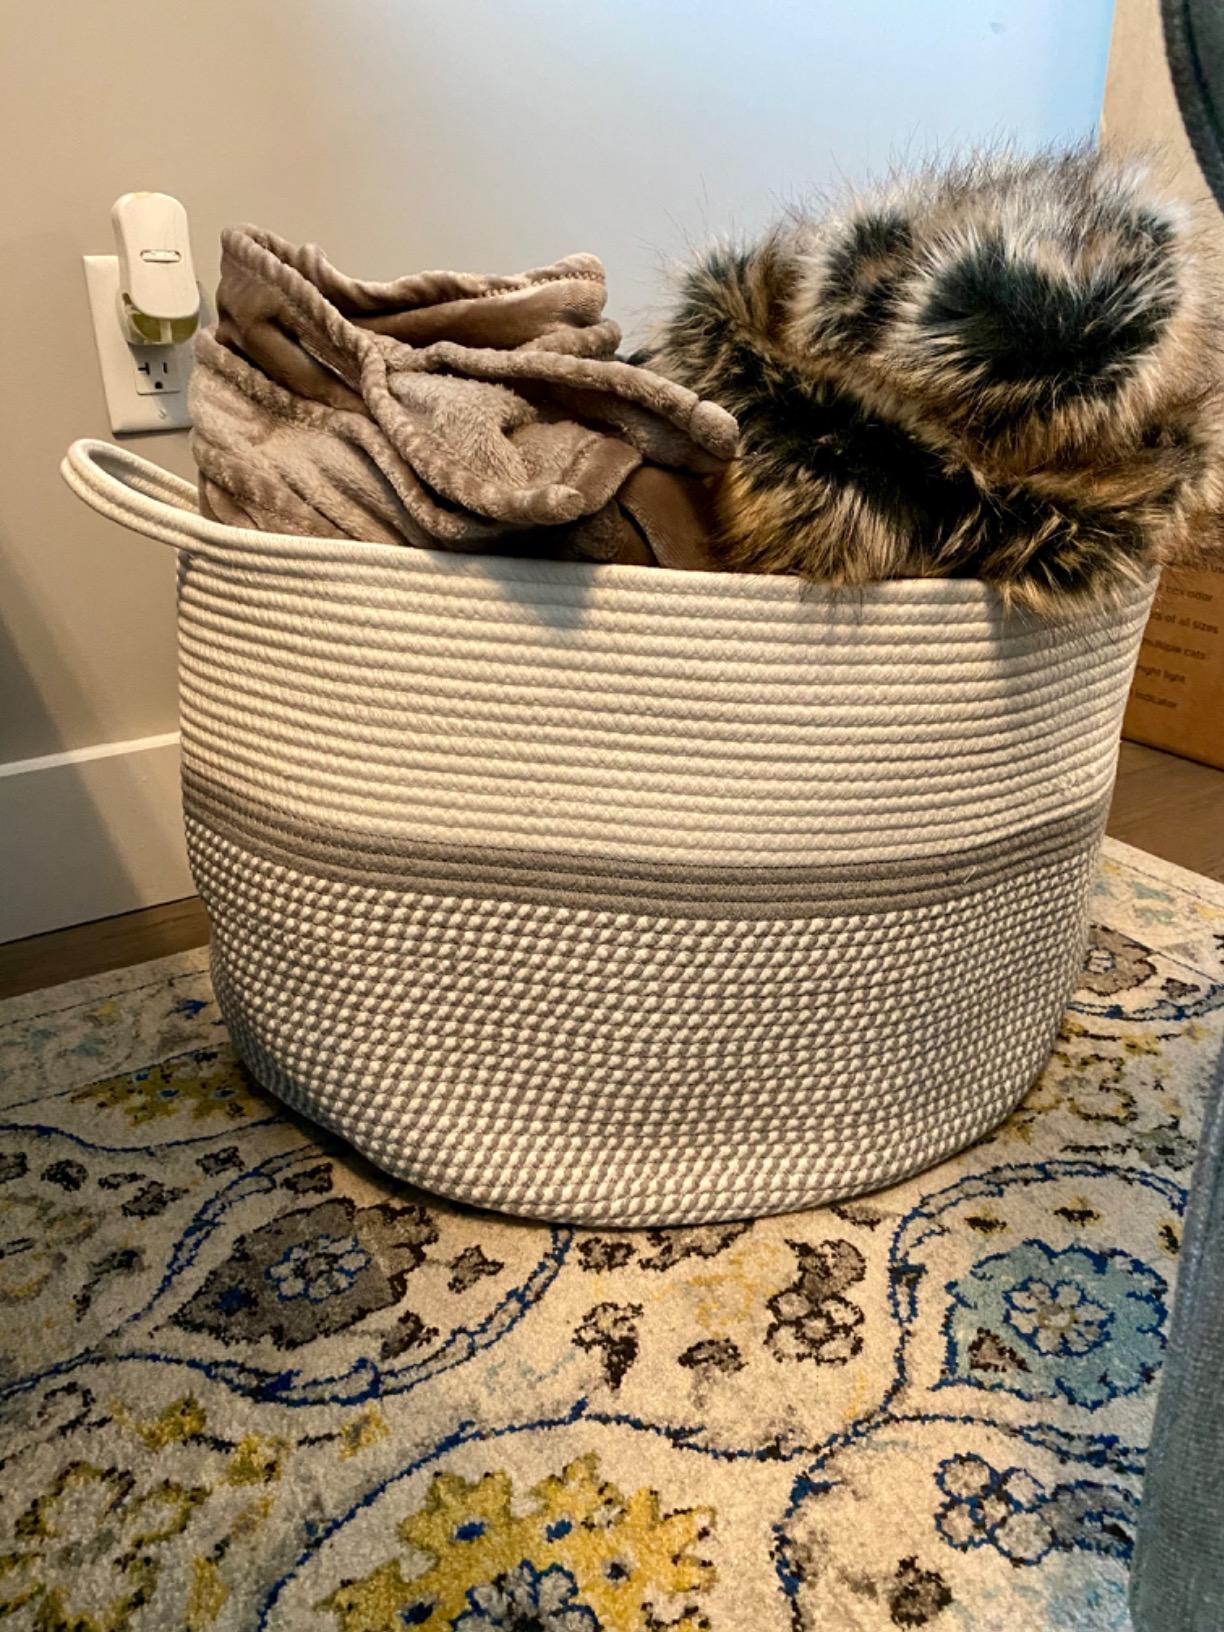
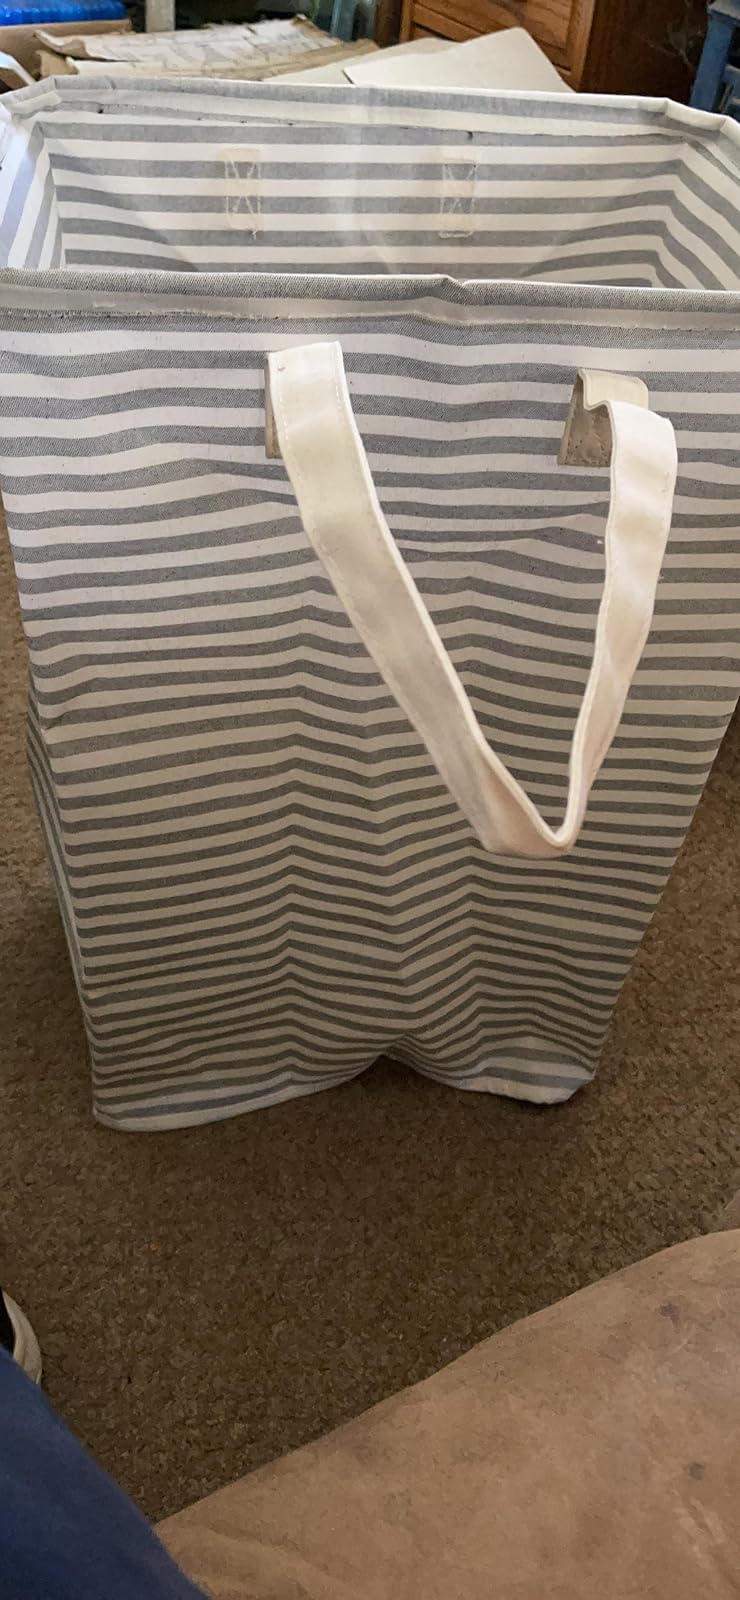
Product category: items_hamper
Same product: no